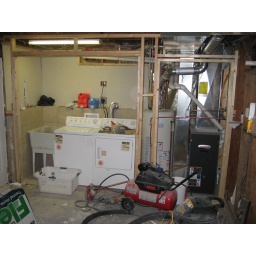
Laundry is in, wall is framed to seperate it, we just need to put the closet doors in and drywall....